Liverpool

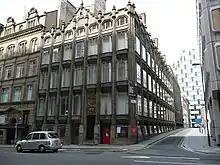
Oriel Chambers, the first "modern" building in the world with its iron-framed curtain-wall

In 2004, property developer Grosvenor started the Paradise Project, a £920million development based on Paradise Street. This produced one of the most significant changes to Liverpool's city centre since the post-war reconstruction. Renamed as 'Liverpool One,' the centre opened in May 2008.